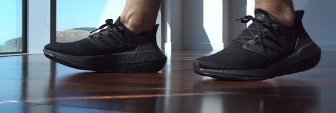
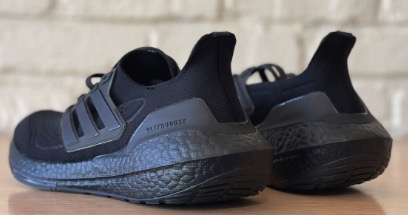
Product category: misc
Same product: yes